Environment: real
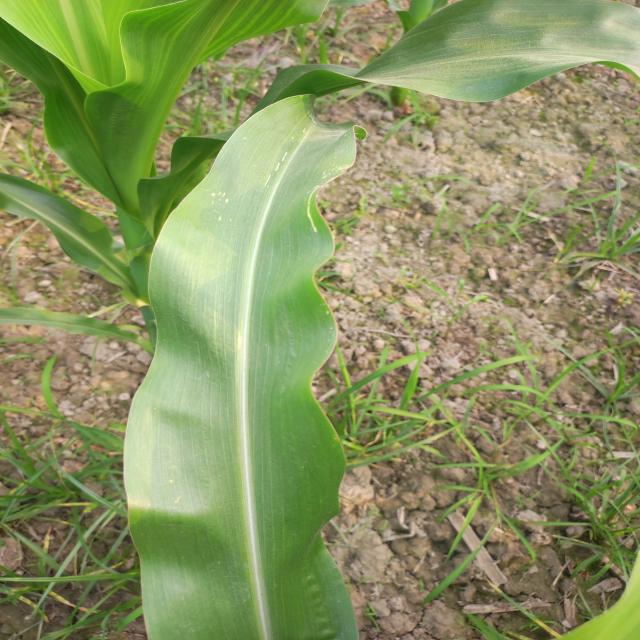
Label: fall_armyworm